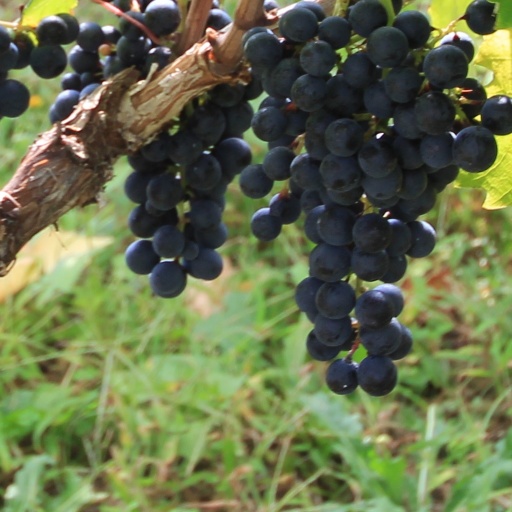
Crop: grape